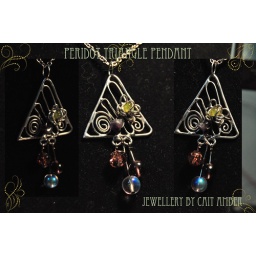
Soldered silver tone craft wire, with peridot chips and glass beads in a simple, modern design.